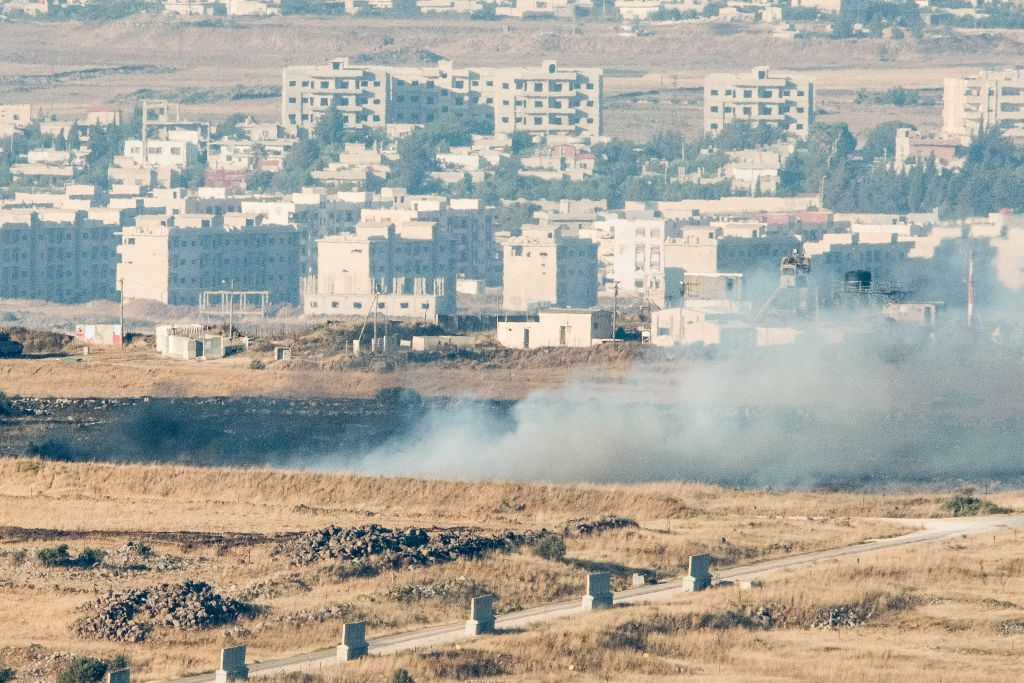
Fire: no
Smoke: yes